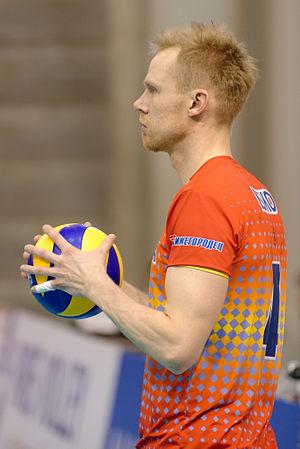
Mikko Esko du Guberniya Nizhny Novgorod pendant la finale de la CEV Cup 2014 contre le Paris Volley à Paris, le 29 mars 2014.